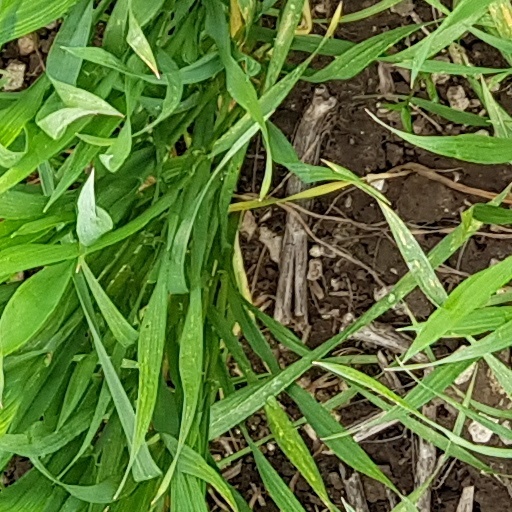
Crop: wheat